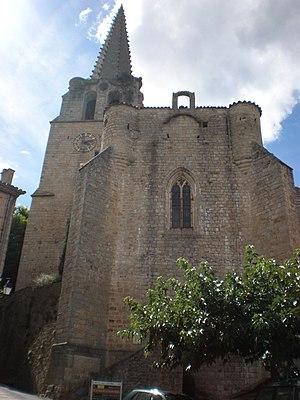
Église de Chassiers (Ardèche). Classée monument historique par arrêté du 14 avril 1909.
L'église Saint-Hilaire est une église catholique située à Chassiers, dans le département de l'Ardèche, en France.
Chassiers est une commune française située dans le département de l’Ardèche en région Auvergne-Rhône-Alpes.
Cet article recense les monuments historiques français classés en 1909.